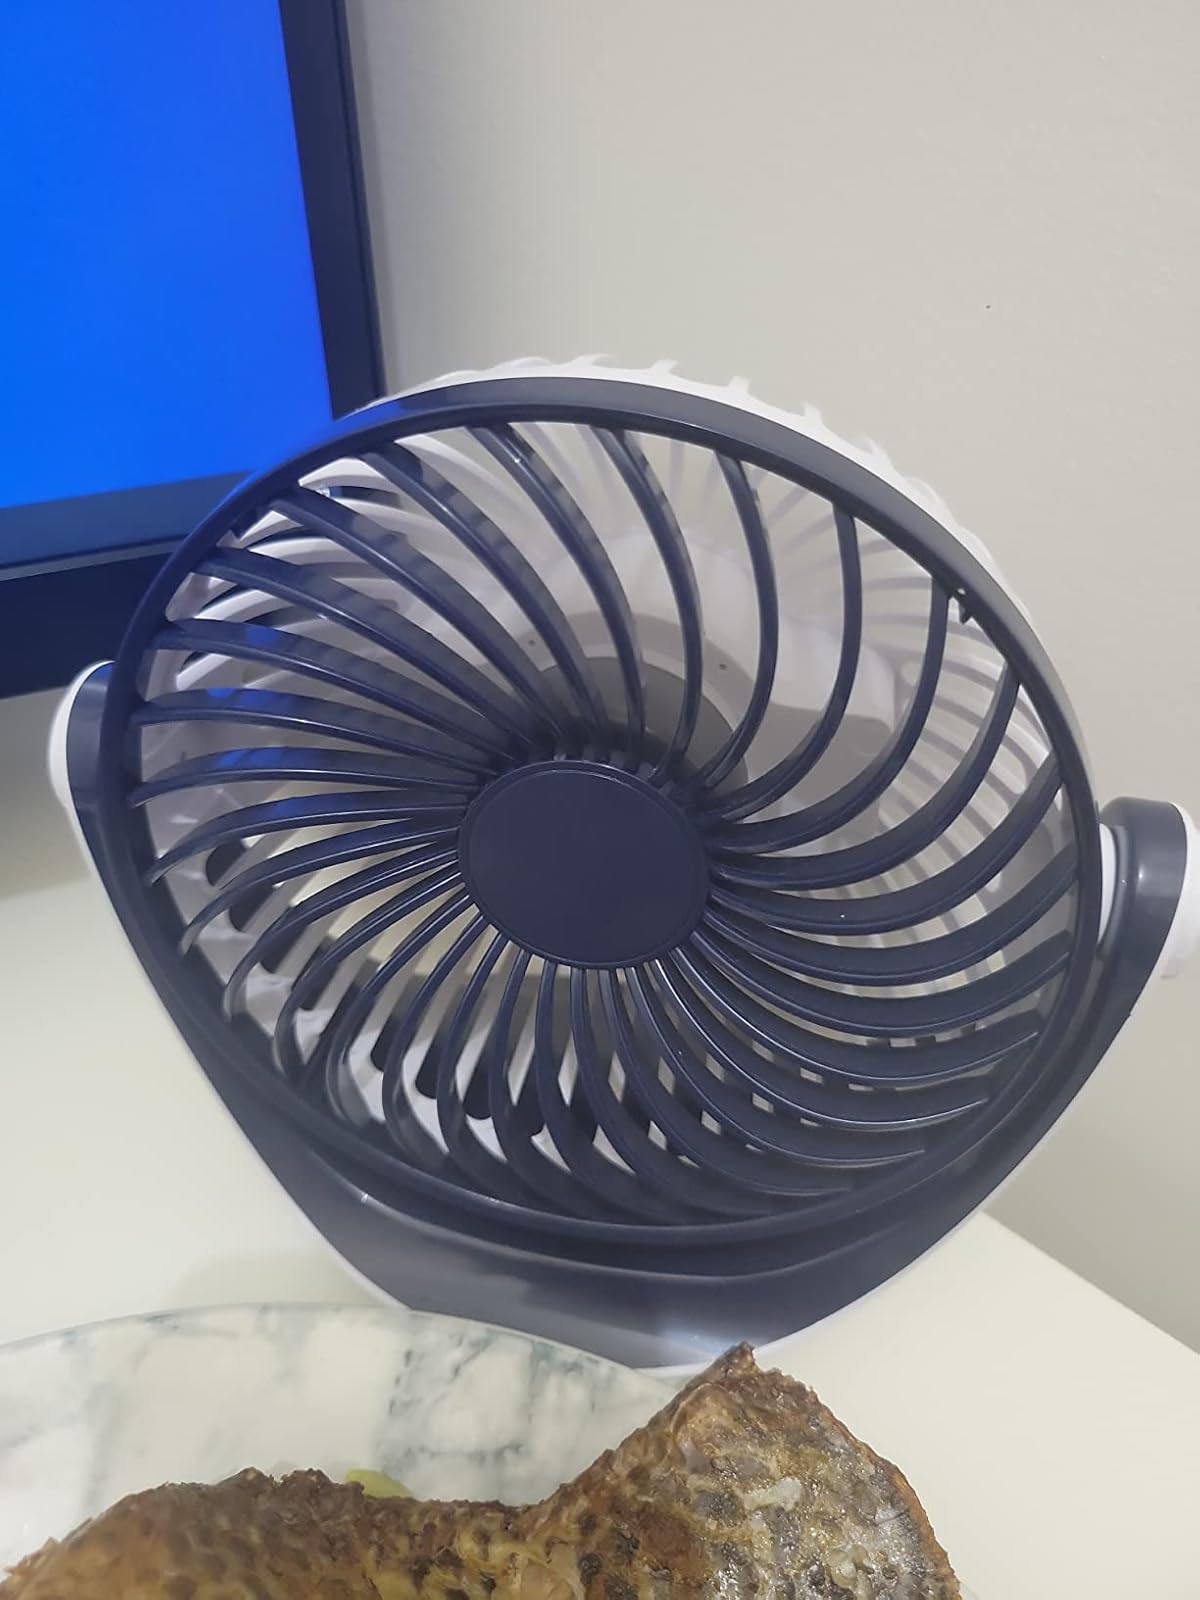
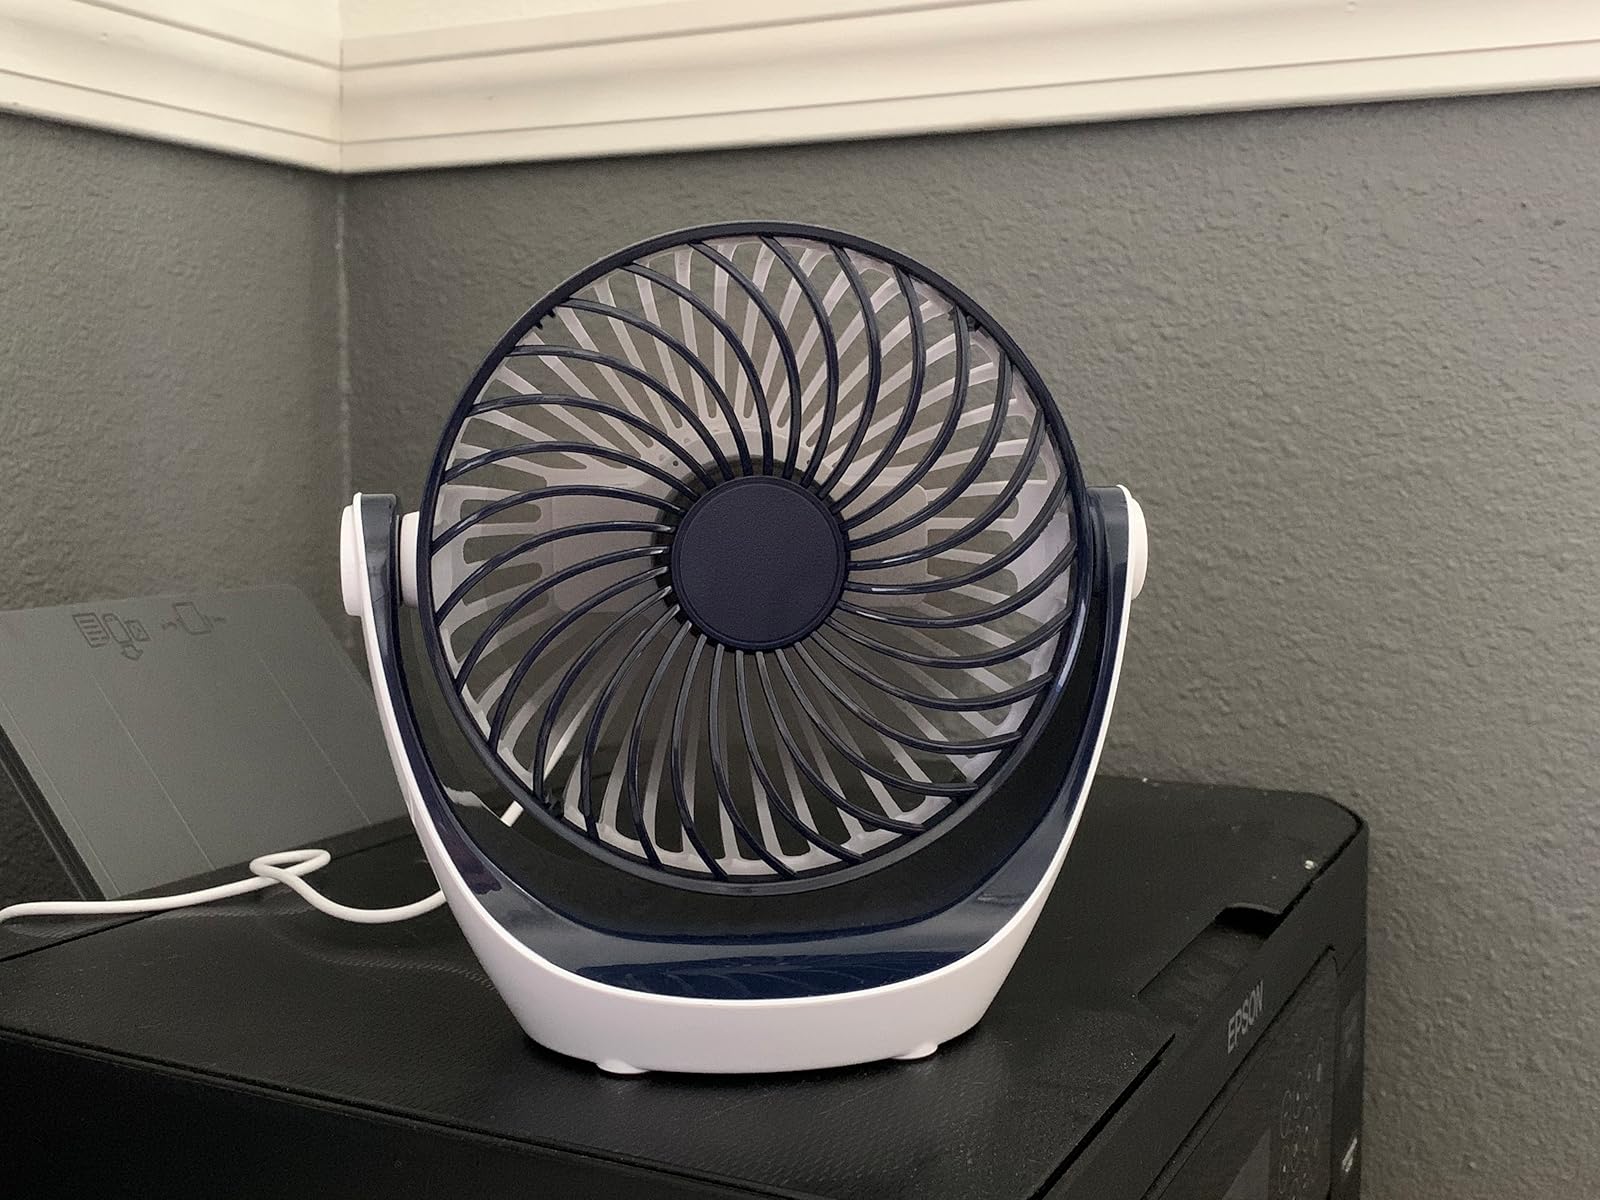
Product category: fan
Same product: yes